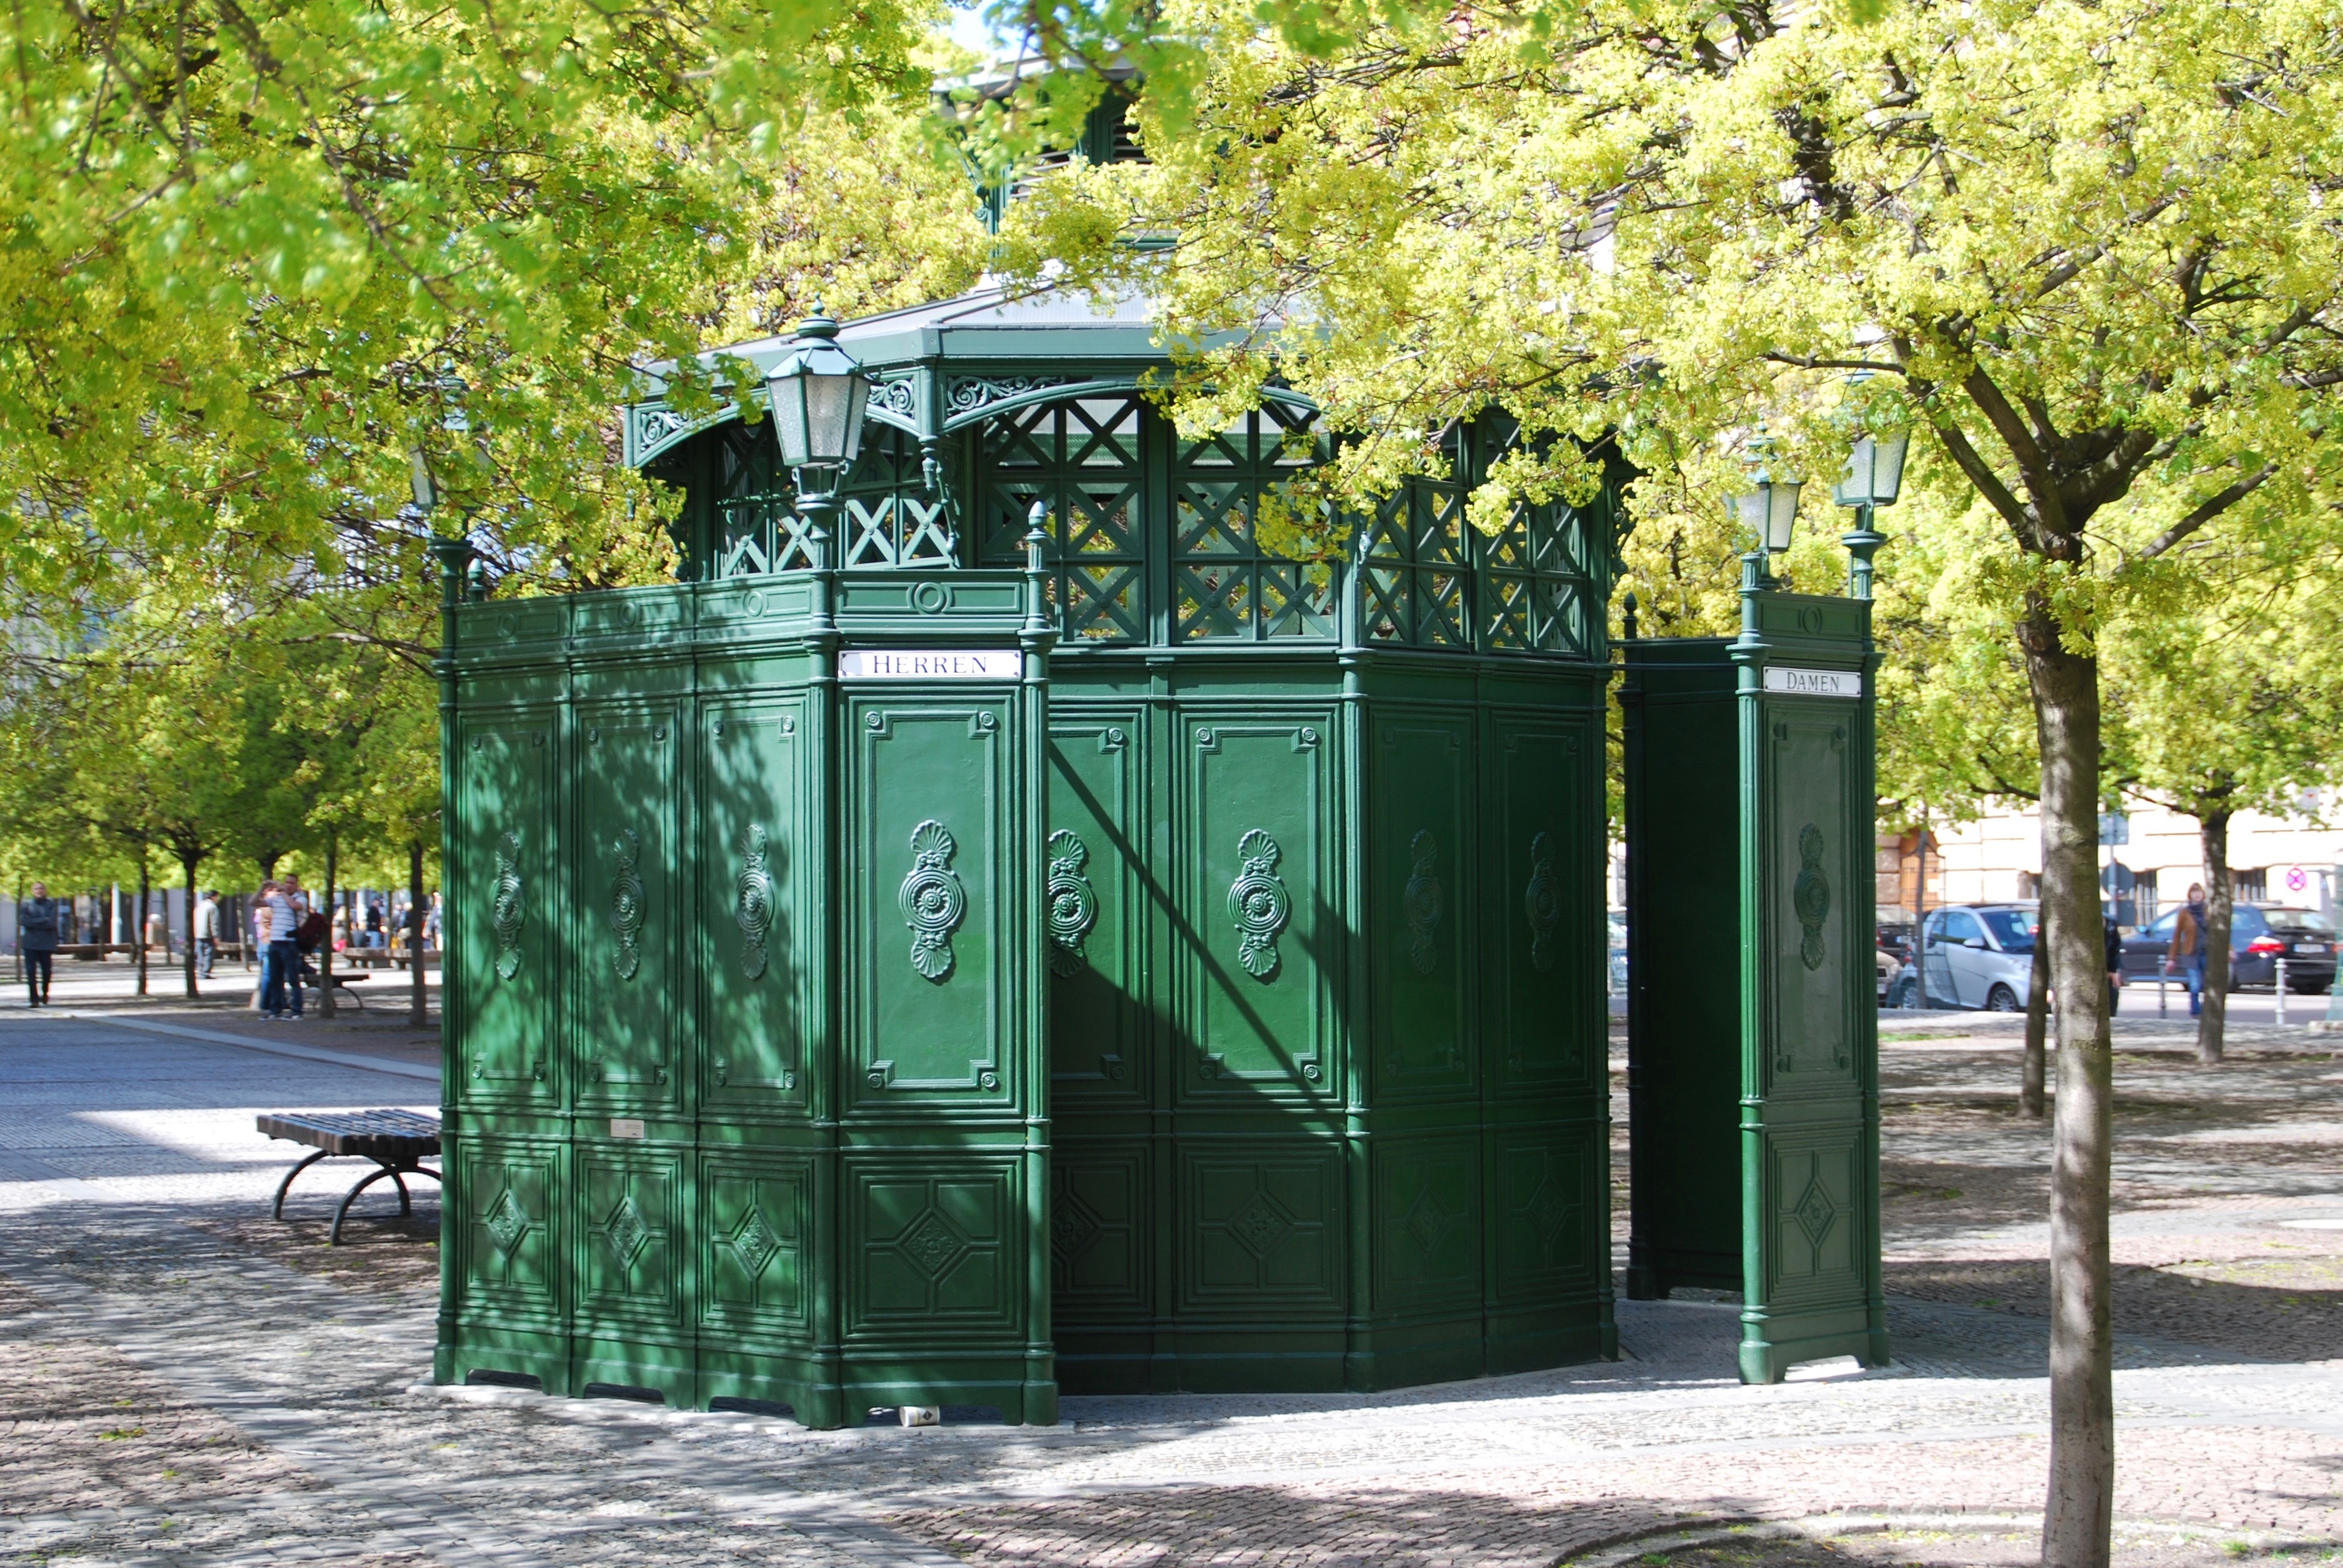
city, toilet, gate, memorial, berlin, gendarmenmarkt, coffee octagon, outdoor structure